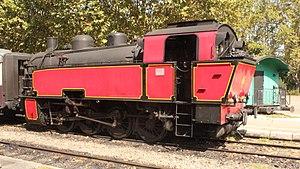
La locomotive à vapeur industrielle ""040 T 1751"" de Krupp, construite en 1937, a été rachetée par le Train à vapeur des Cévennes en 1991 et a été remise en état de marche et remise en service en mars 1999. Le 14,4 km des chemin de fer relie Anduze à Saint-Jean-du-Gard.
Eight Wheel est un type de locomotive à vapeur dont les essieux ont la configuration suivante :